Boo Williams

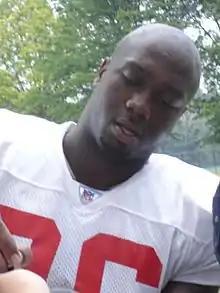
Williams signs an autograph in 2006

Eddie Lee "Boo" Williams (born June 22, 1979) is an American former professional football tight end who played for the New Orleans Saints from 2001 to 2004. He played college football for the Arkansas Razorbacks as a wide receiver.